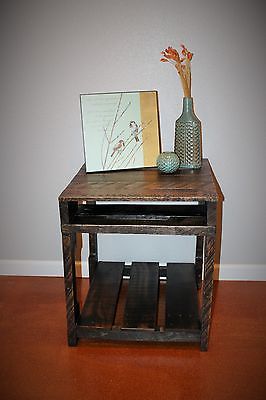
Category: table